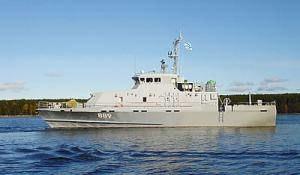
La Classe Grachonok est une classe de patrouilleur de marine littorale antisabotage de Russie.